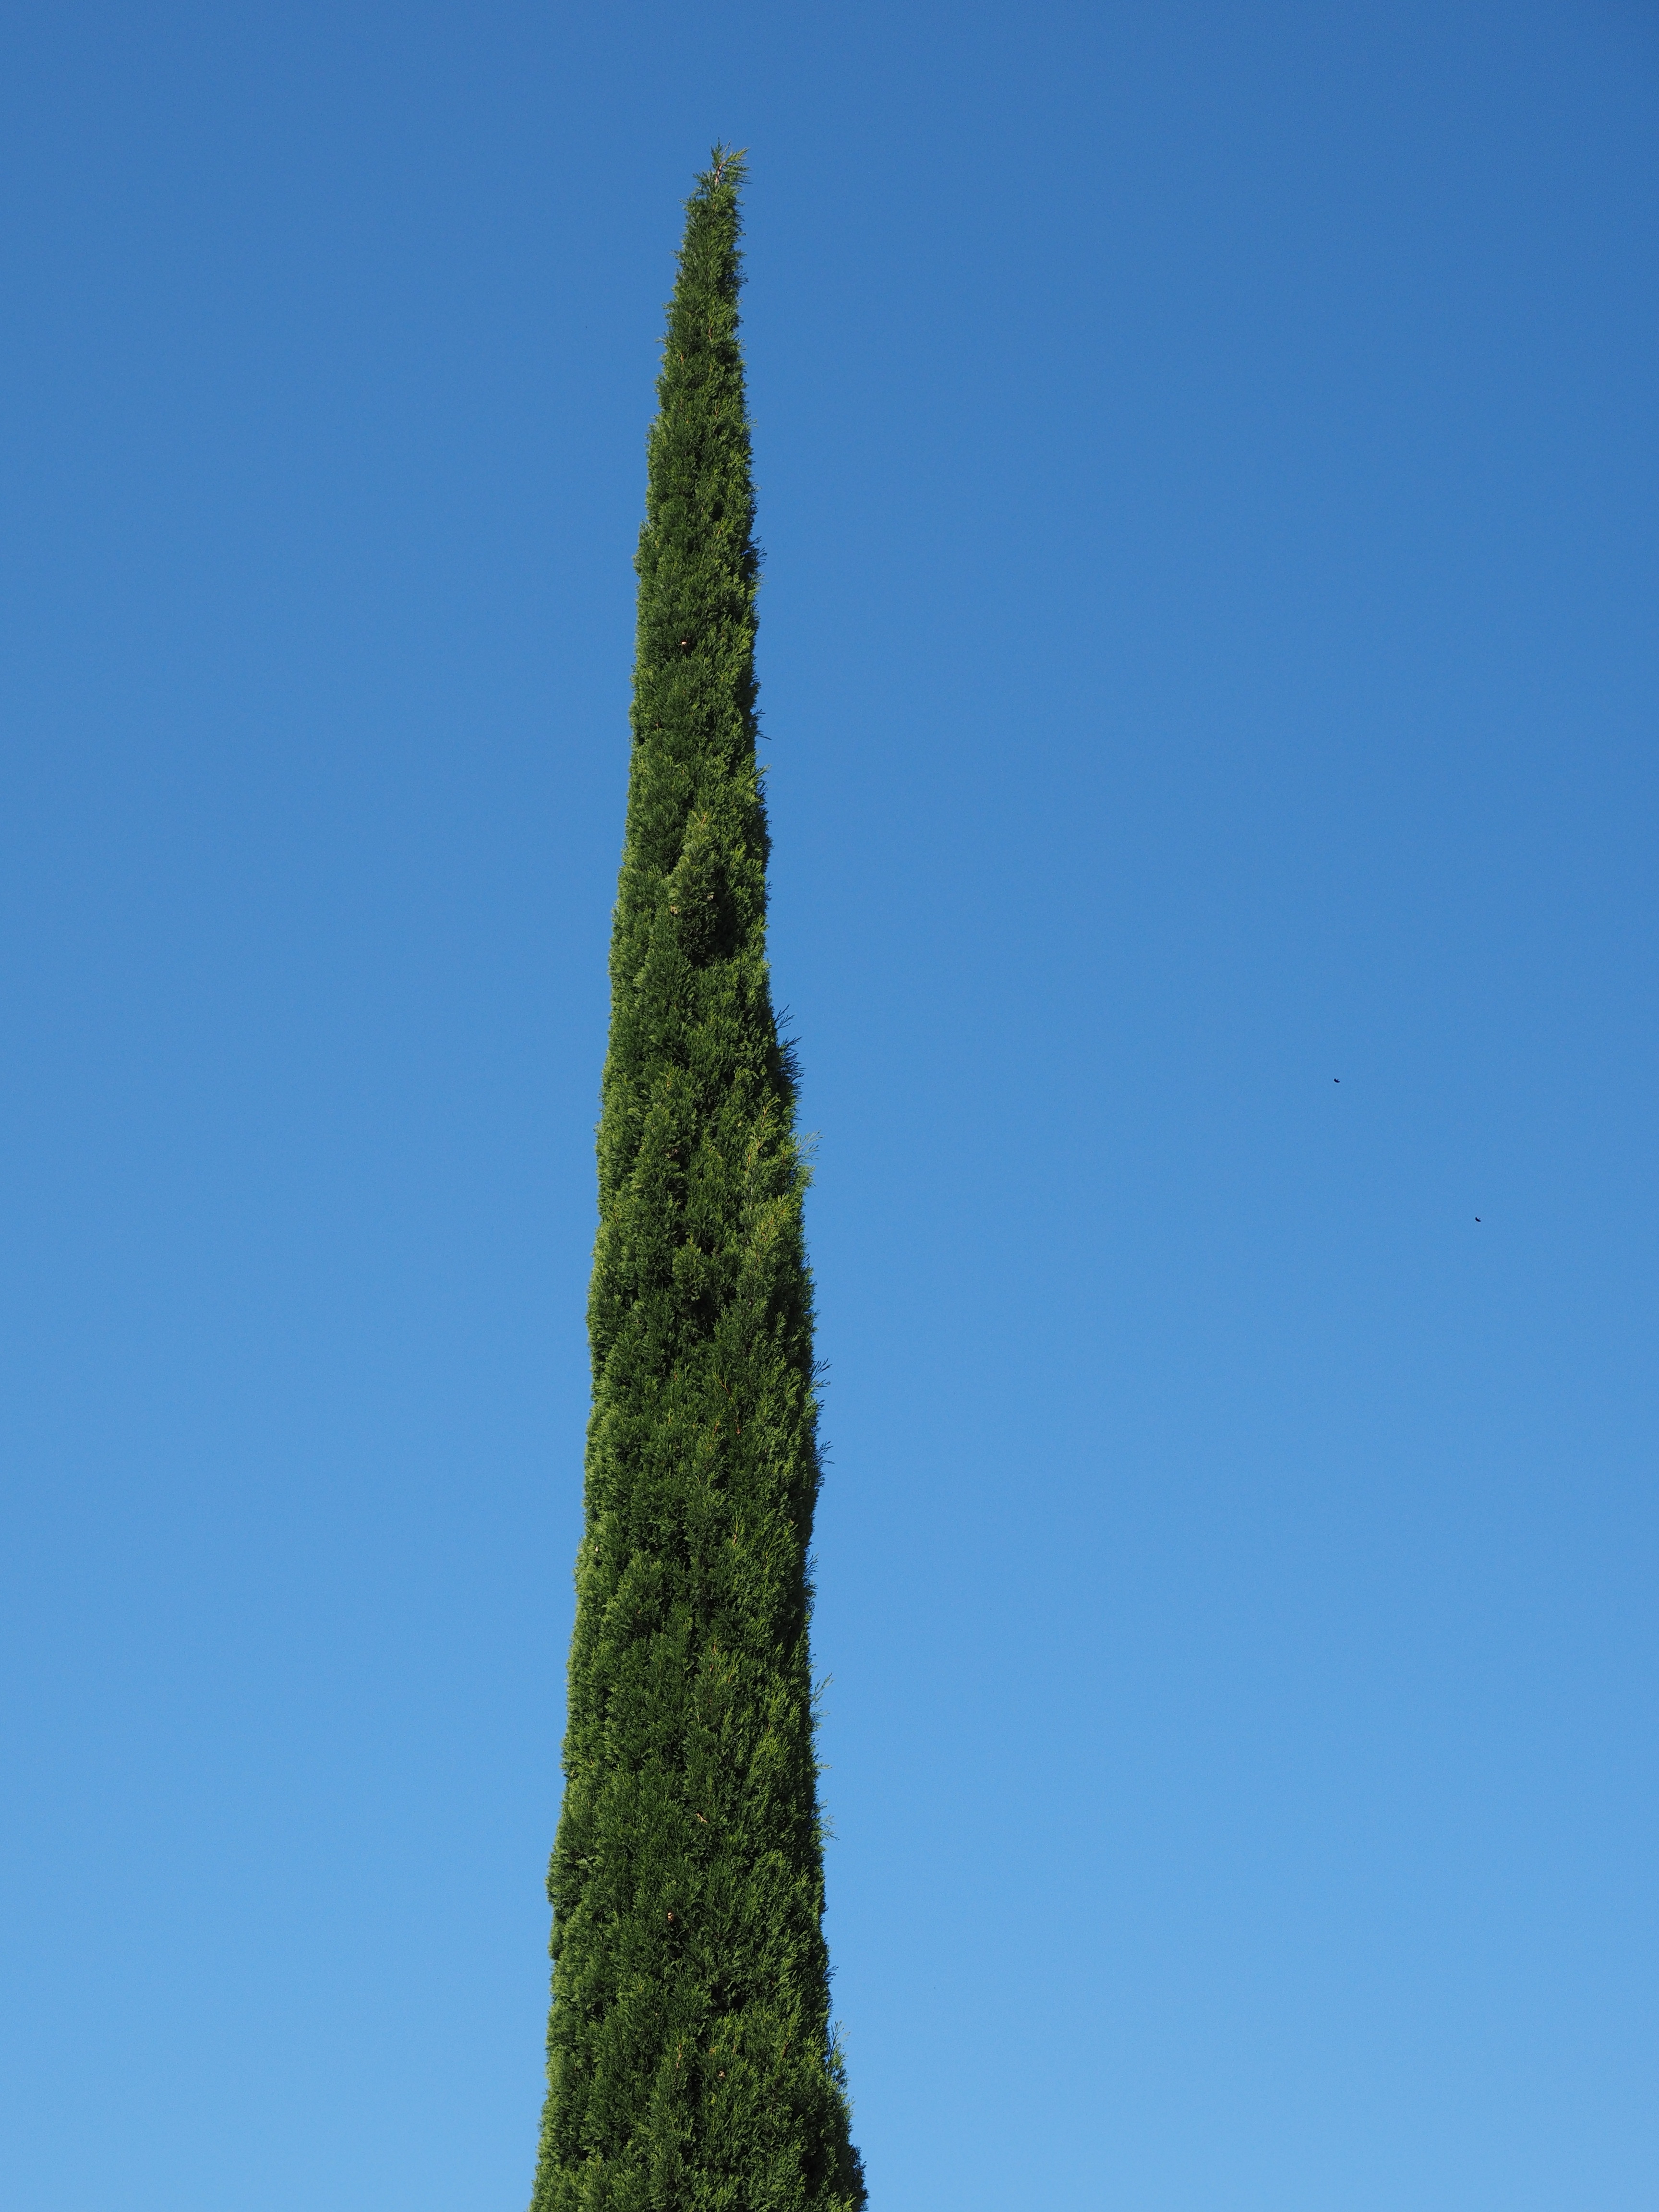
tree, grass, plant, sky, leaf, flower, blue, long, spruce, spire, periwinkle, cipres, ecosystem, cypress, columnar, pointed, flowering plant, oblong, cupressus sempervirens, cypress under glass, biome, real cypress, italian cypress, mediterranean cypress, columnar cypress, mourning cypress, cupressaceae, ciperbom, cipirboum, cippressebaum, cypres, cypress apple, cypress tree, cypressienbom, cypressienholz, zipres, zypres, zipperbom, plant stem, woody plant, land plant, arecales